We Are the World

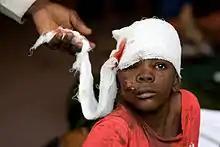
One of the hundreds of thousands of people who were injured by the destructive earthquake in Haiti

One year after the release of "We Are the World", organizers noted that $44.5 million had been raised for USA for Africa's humanitarian fund. They stated that they were confident that they would reach an initial set target of $50 million (equivalent to $ million in ). By October 1986, it was revealed that their $50 million target had been met and exceeded; CBS Records gave USA for Africa a check for $2.5 million, drawing the total amount of money to $51.2 million. USA for Africa's Hands Across America event had also raised a significant amount of money—approximately $24.5 million for the hungry in the US.